M. P. Castle

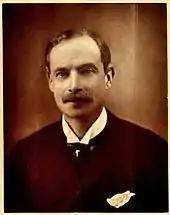
Photo of M.P. Castle in 1892

Marcellus Purnell Castle (1849–21 March 1917), known as M.P. Castle, was a British philatelist who was President of the Royal Philatelic Society London from 1913 to 1917, the first editor of The London Philatelist from 1892 to 1917 and whose name was entered on the Roll of Distinguished Philatelists as one of the "Fathers of philately". He was also awarded with the Lindenberg Medal in 1909.